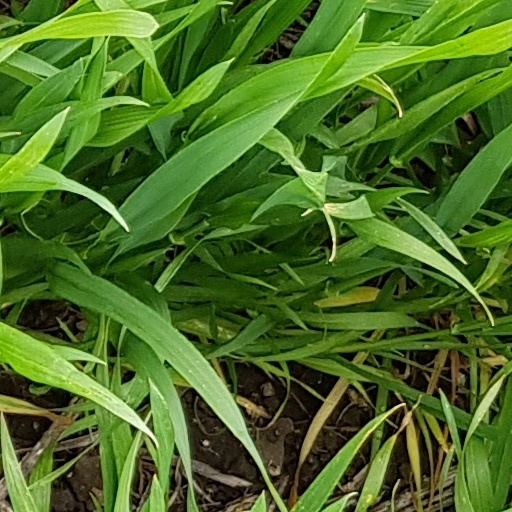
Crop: wheat